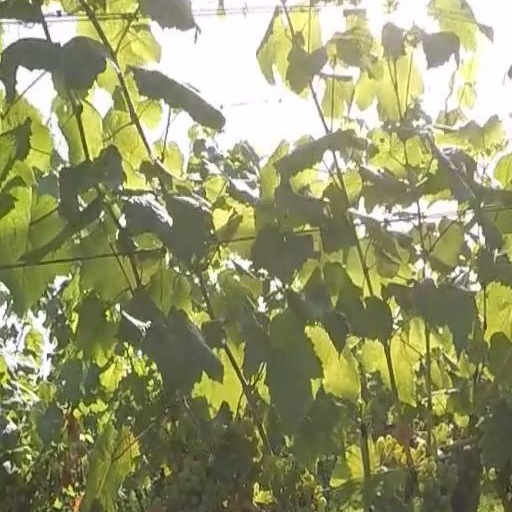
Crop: grape